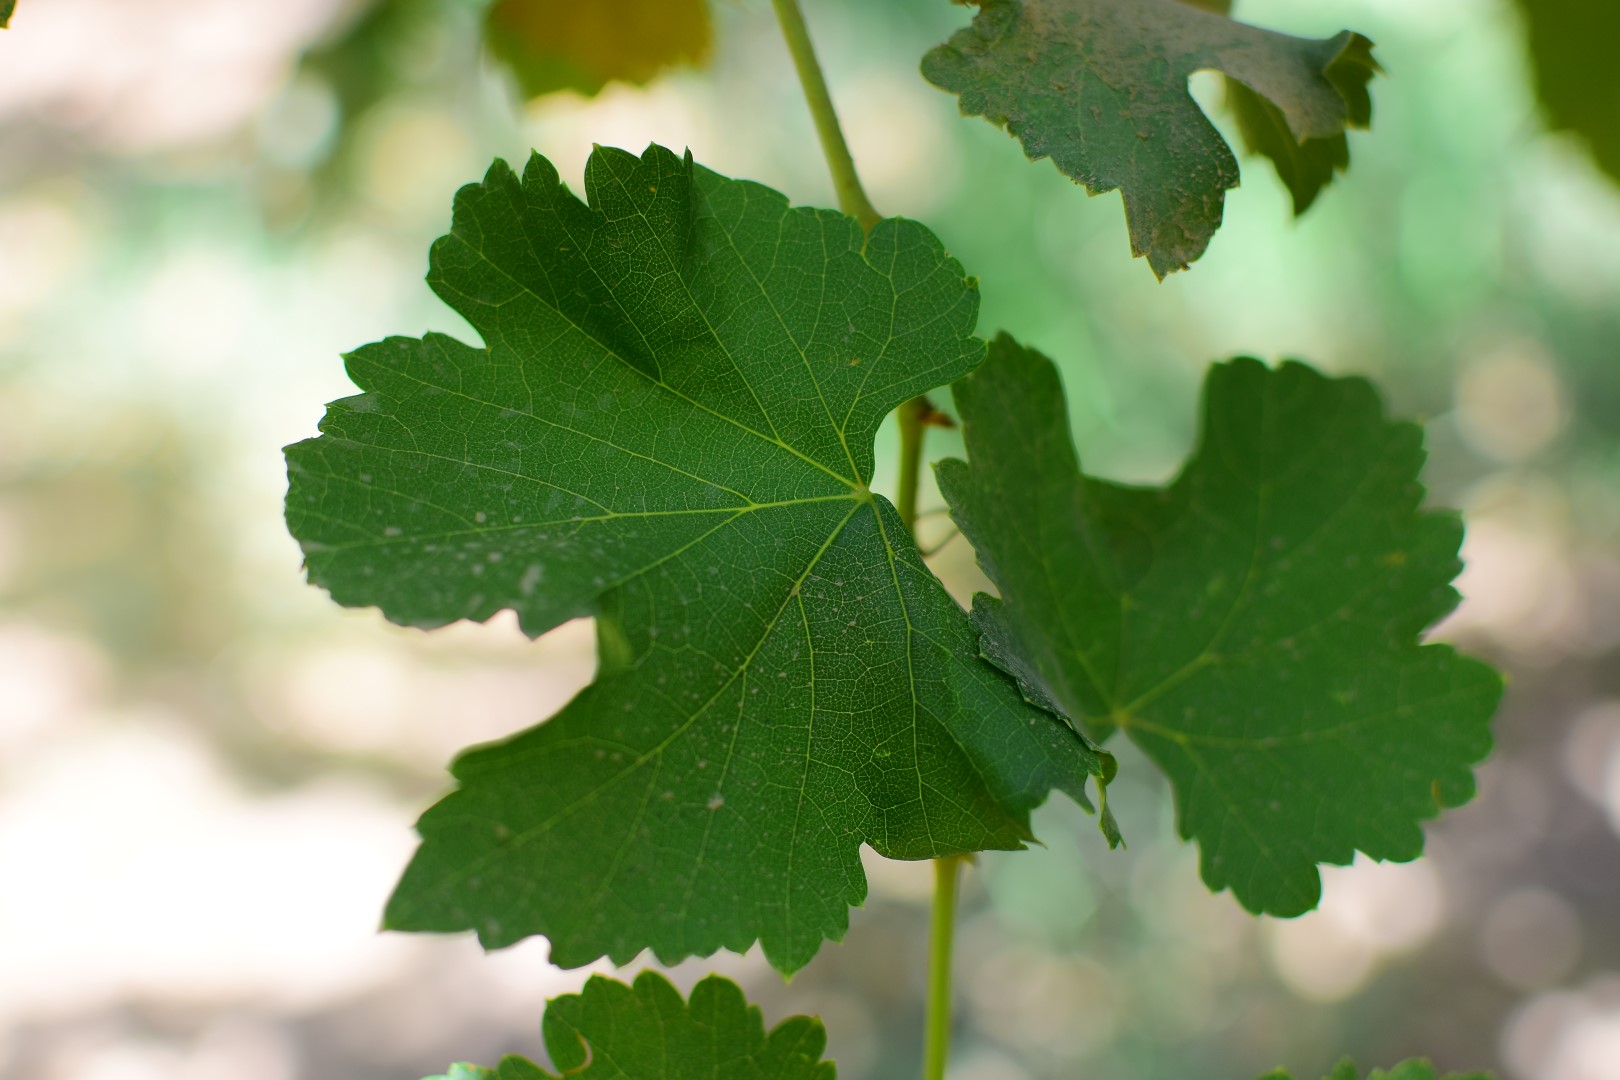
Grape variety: Frinsi